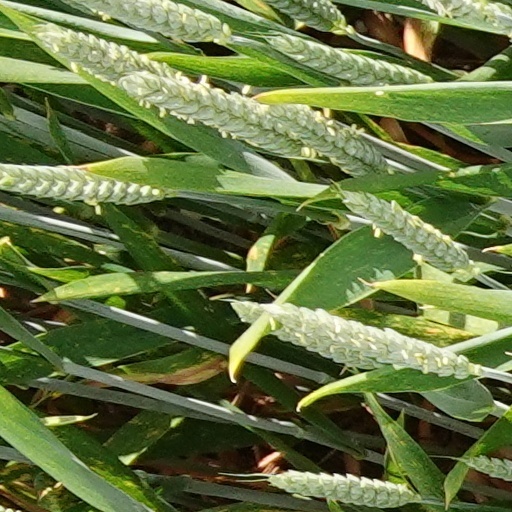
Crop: wheat